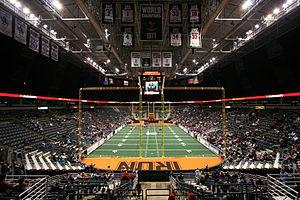
Le BMO Harris Bradley Center est une salle omnisports située près de la U.S. Cellular Arena dans le centre de Milwaukee, au Wisconsin.